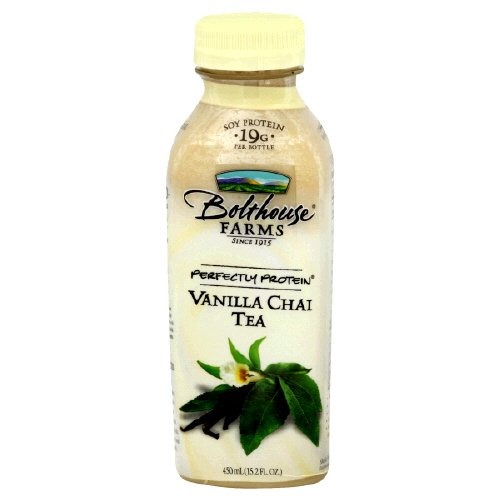
Item Name: Bolthouse Farms Perfectly Protein Vanilla Chai Tea 15.2 Oz
Product Description: Grocery
Value: 15.2
Unit: Fl Oz

Price: 3.235